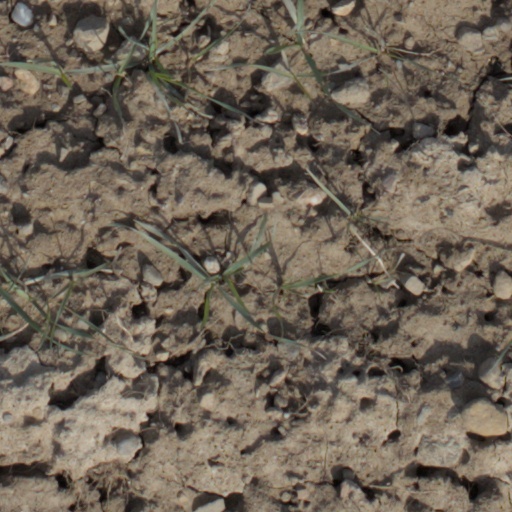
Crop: wheat